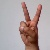
The image shows a hand gesture representing the letter 'V' in Indian Sign Language.